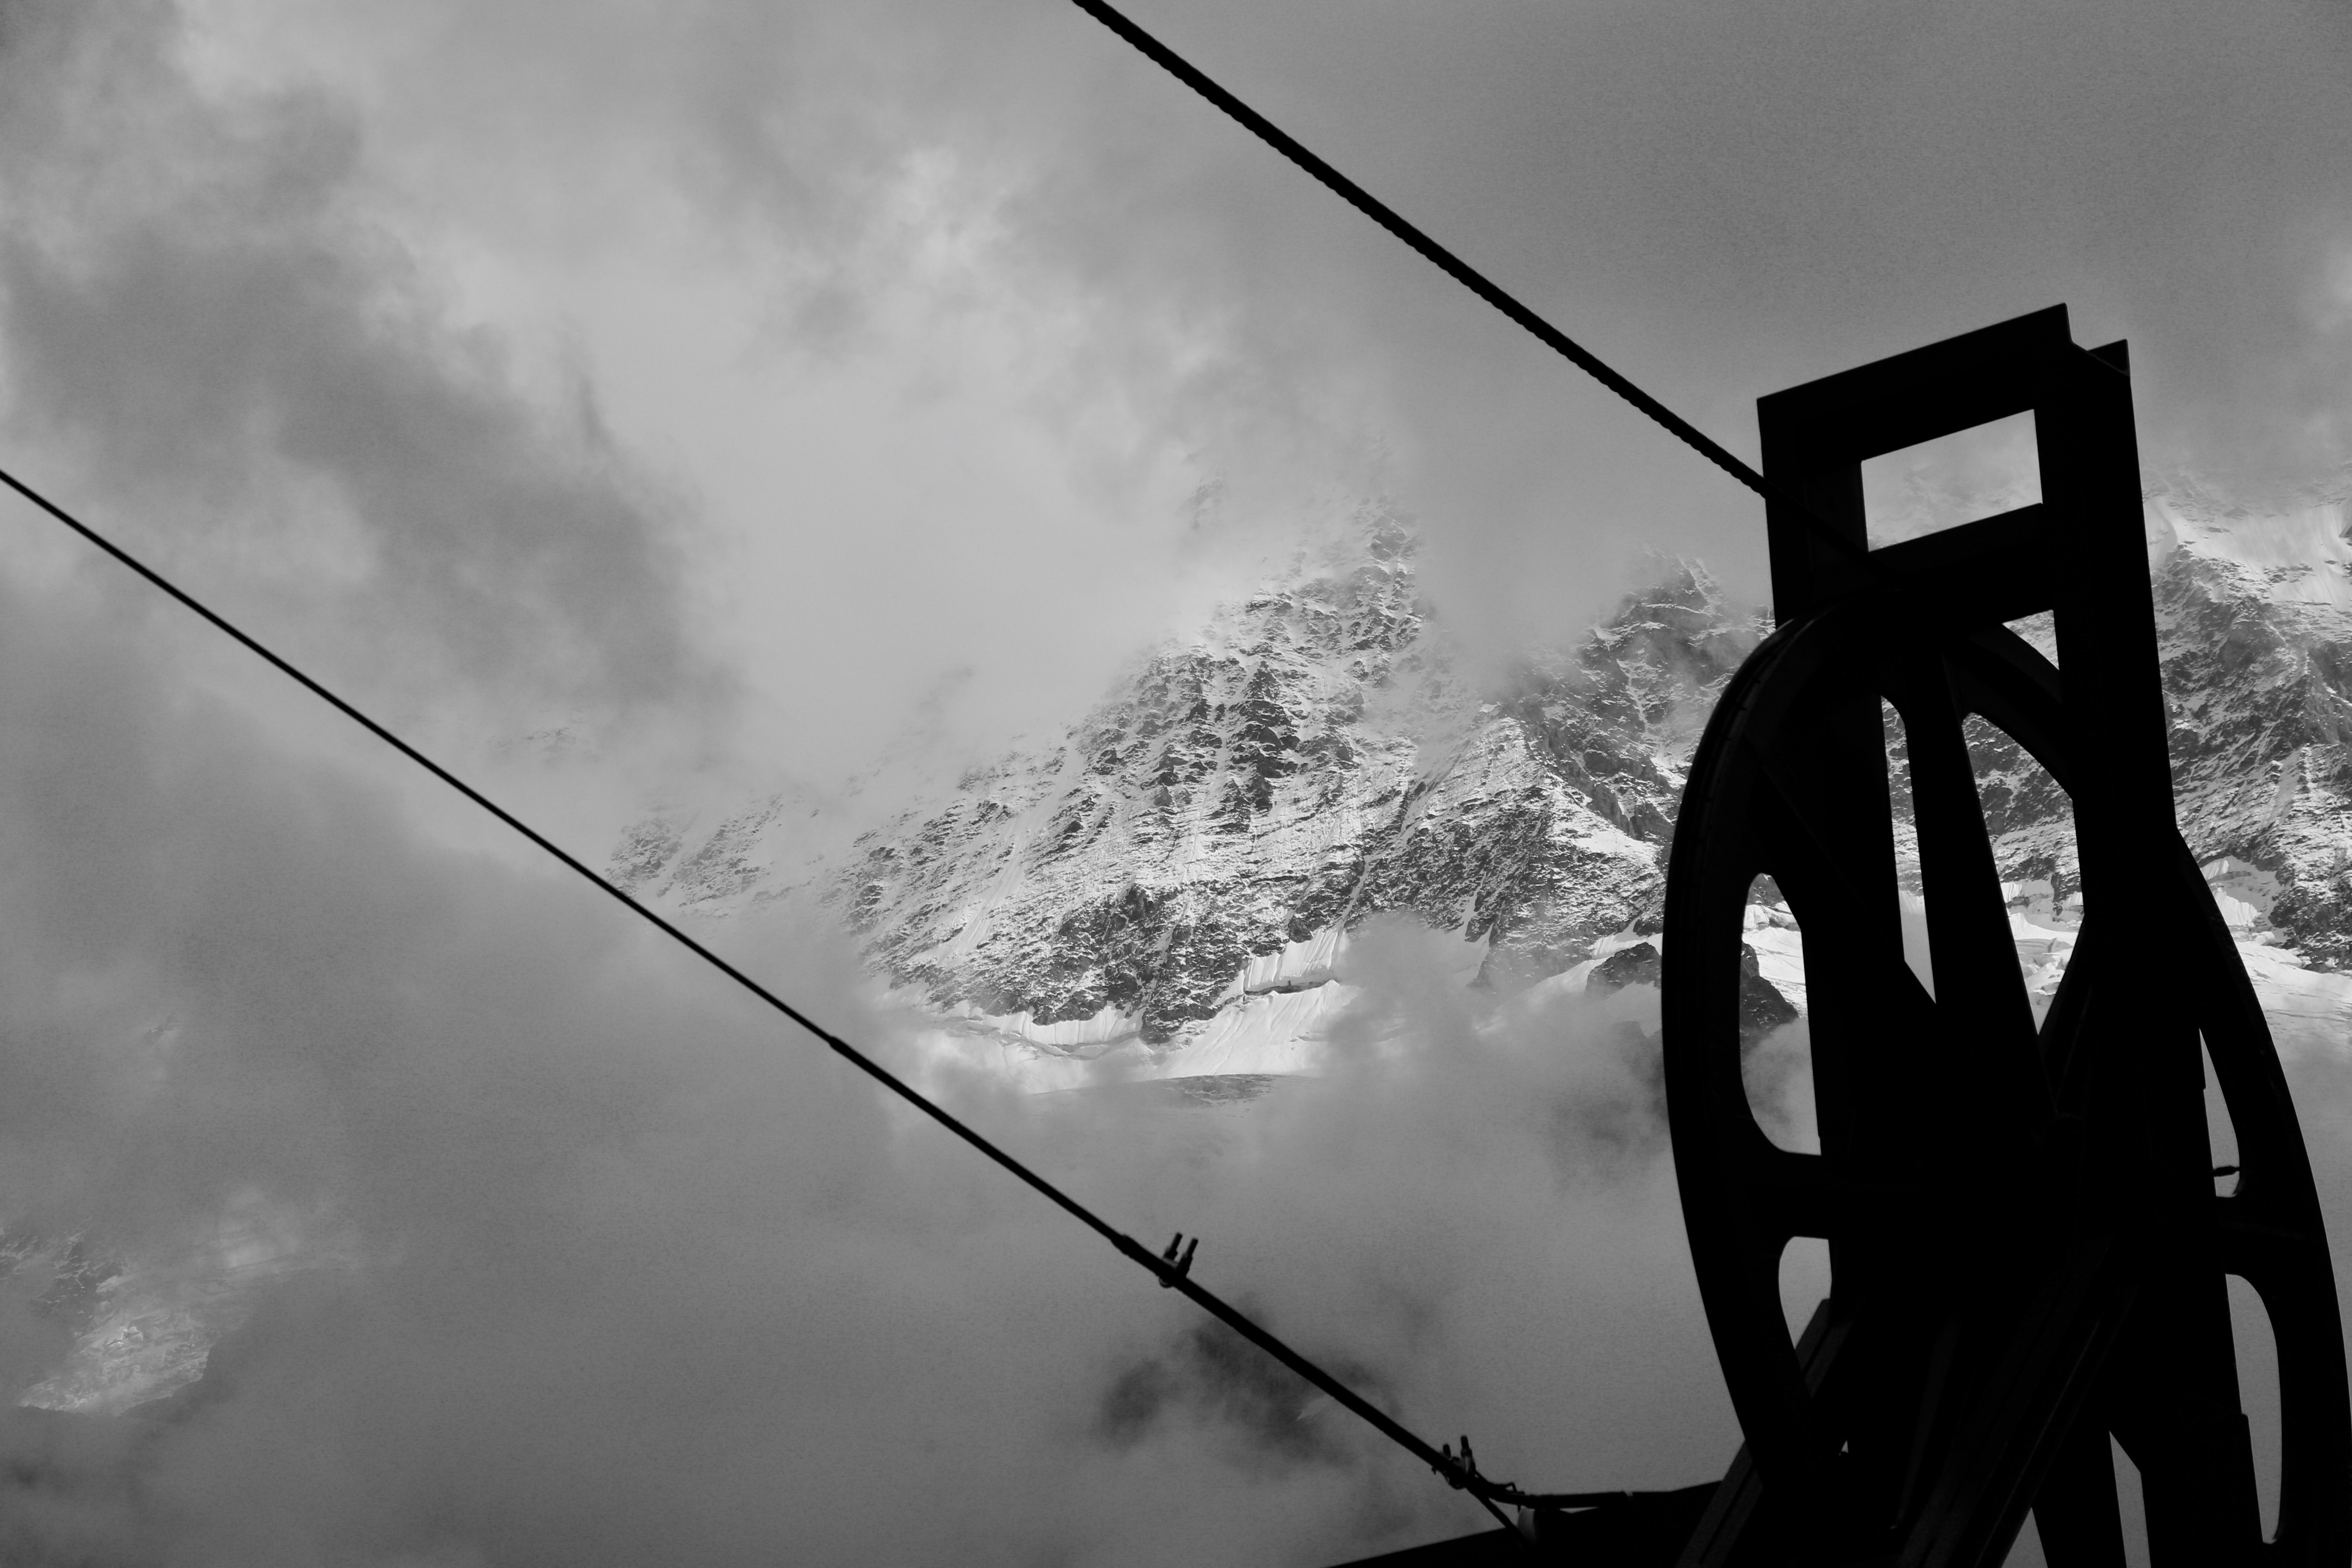
white, sky, black, black and white, cloud, monochrome photography, monochrome, tree, photography, wire, line, overhead power line, branch, electricity, style